AMC Pacer

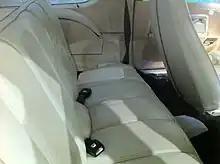
1975 Pacer X

A new model was introduced in 1979, the VAM Pacer X, with a high-performance focus. It featured a high-output version of the engine with a higher 8.5:1 compression ratio, a semi-ported head, centrifugal advance-modified electronic distributor for higher acceleration, a set of headers with two final outlets divided between the first three and second three cylinders (even though a final single exhaust was used through a Y-shaped portion), and the return of the Holley 2300 two-barrel carburetor. The output for this engine, code-named "4.6 SX" is estimated at net at 4000 rpm. This engine made the Pacer X the second-best performing VAM car of 1979, surpassing by a single tenth of a second the four-speed American Rally AMX (Concord AMX equivalent) with its standard in VAM's acceleration tests.